Torre Jaume I

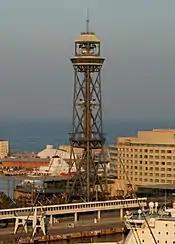
View of Torre Jaume I from Montjuïc

Torre Jaume I is a 107-metre (351 feet) high steel truss tower in Barcelona, Catalonia, Spain, which was built in 1931 by Carlos Boigas. The tower is currently the fifth tallest aerial lift pylon in the world and is a part of the Port Vell Aerial Tramway from Torre Sant Sebastia to Montjuïc. Torre Jaume I also has an observation platform.